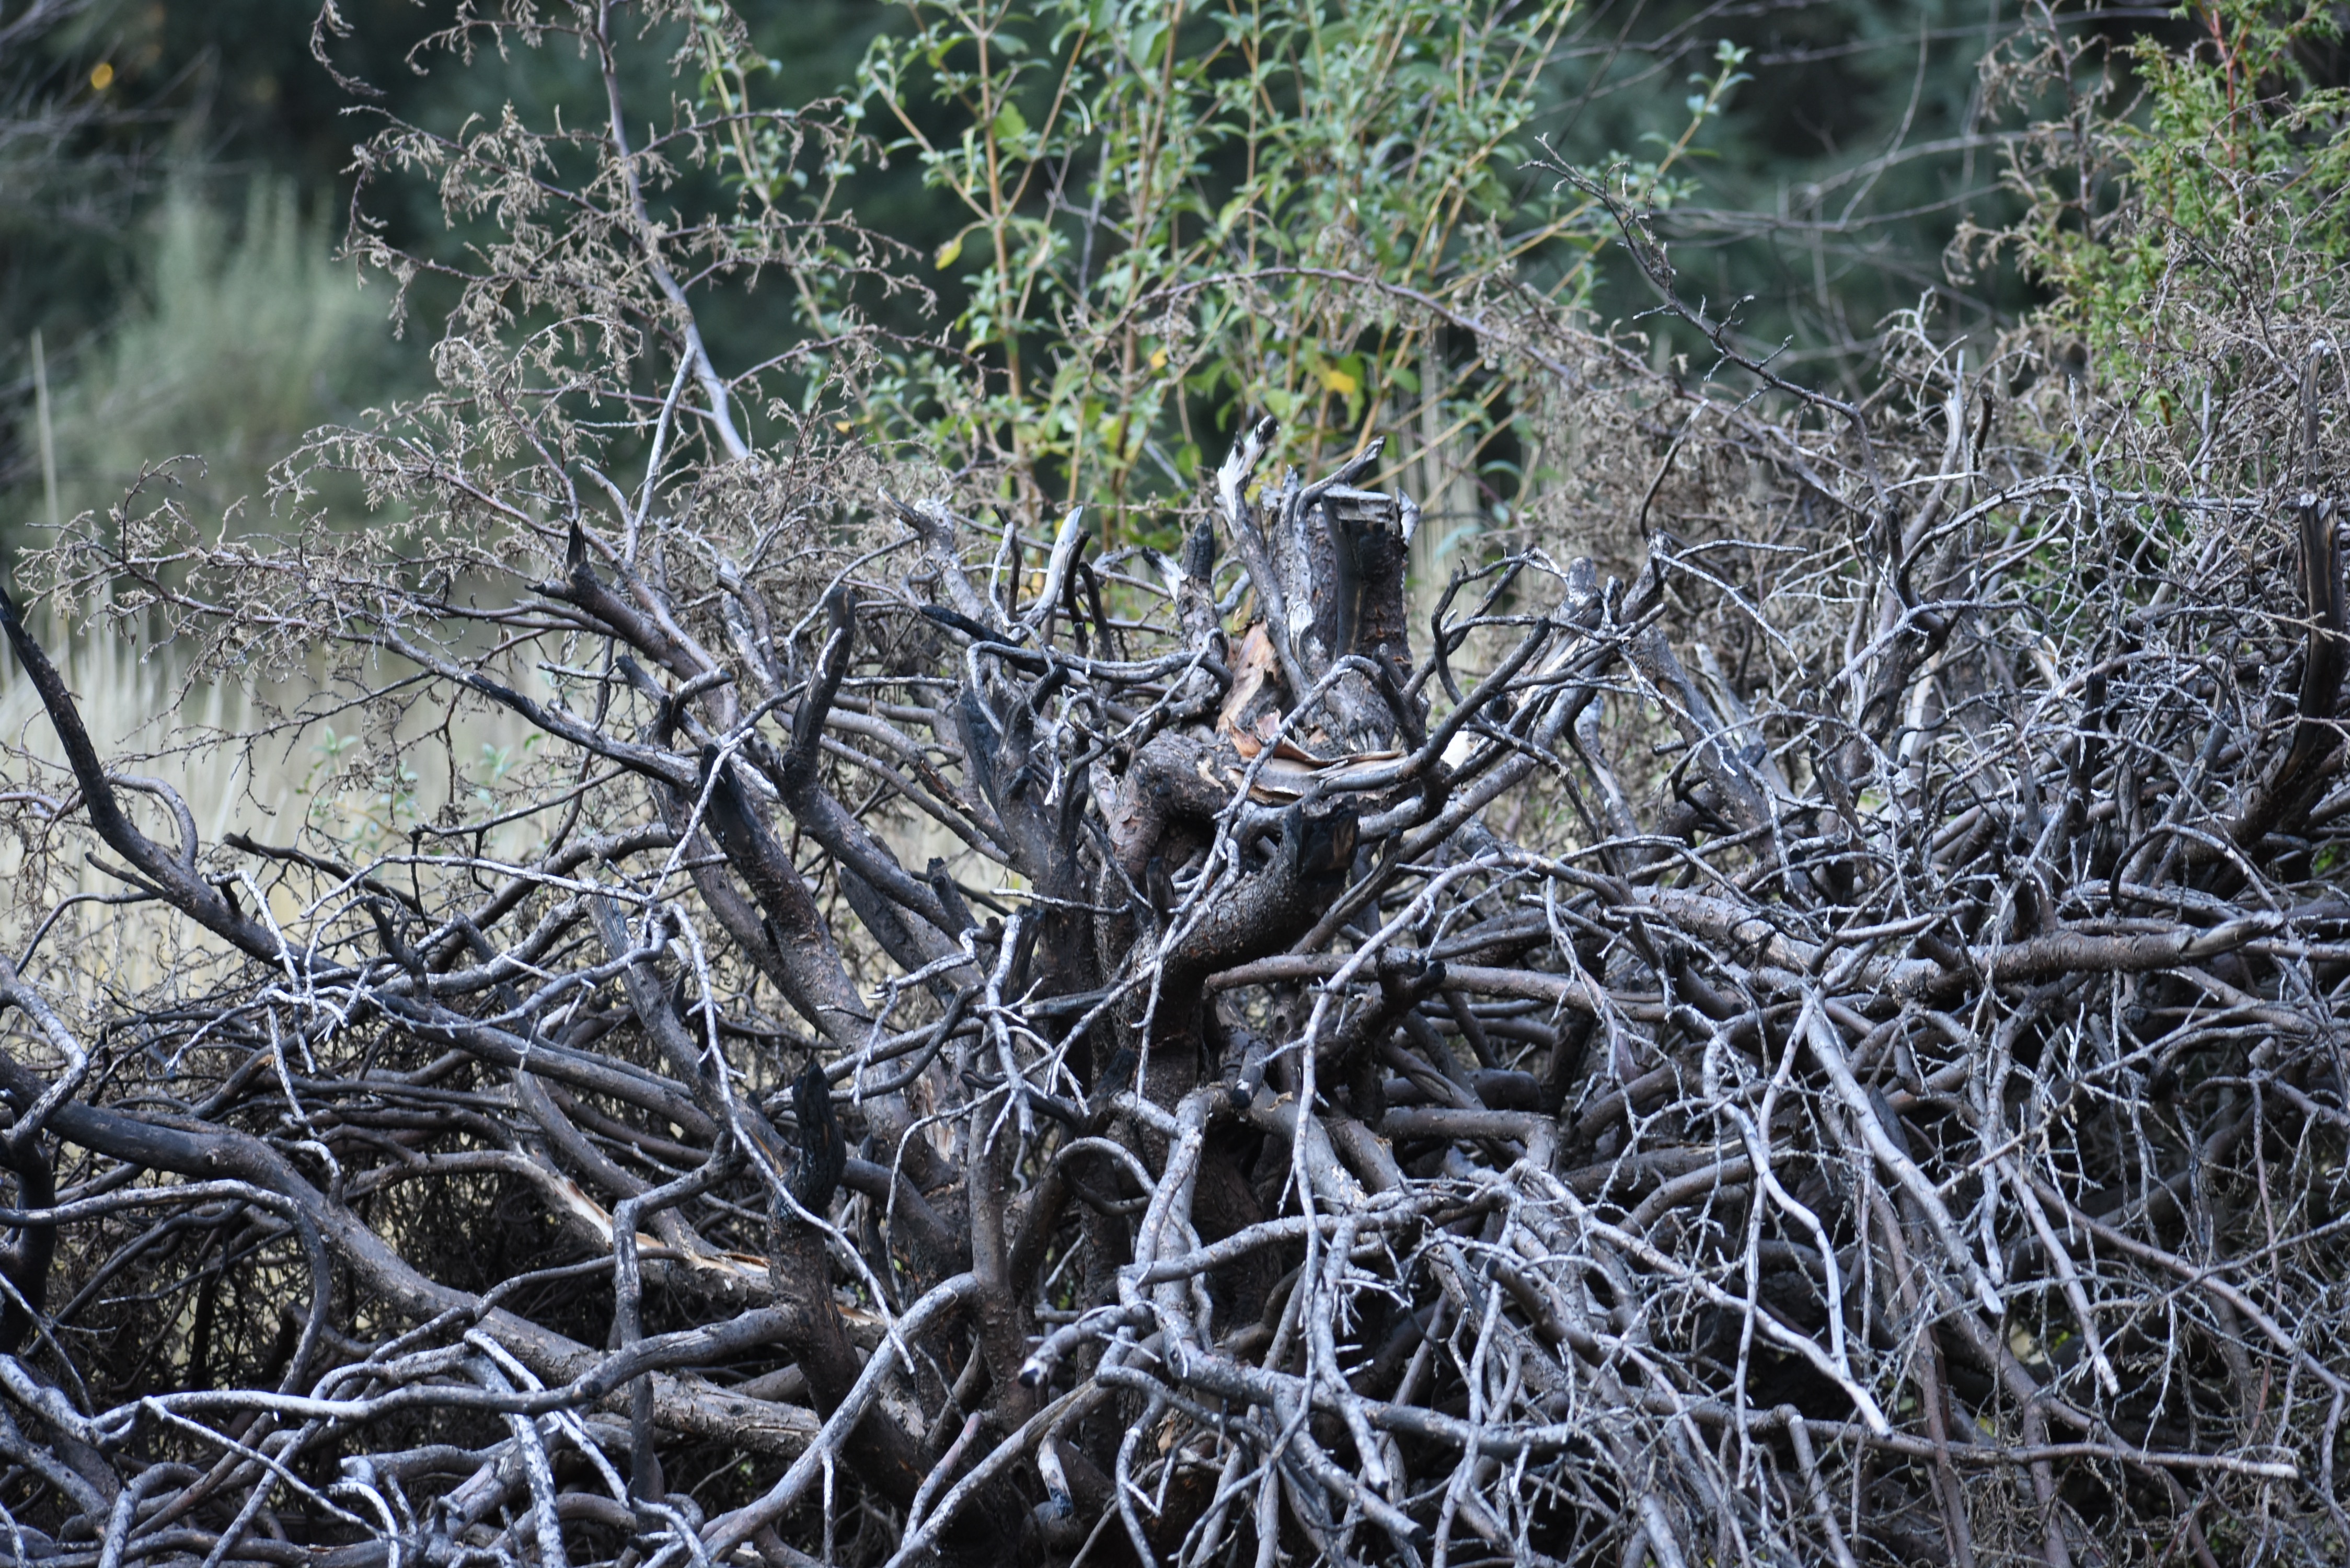
nature, tree, branch, plant, wildlife, flora, water, forest, grass, shrubland, woodland